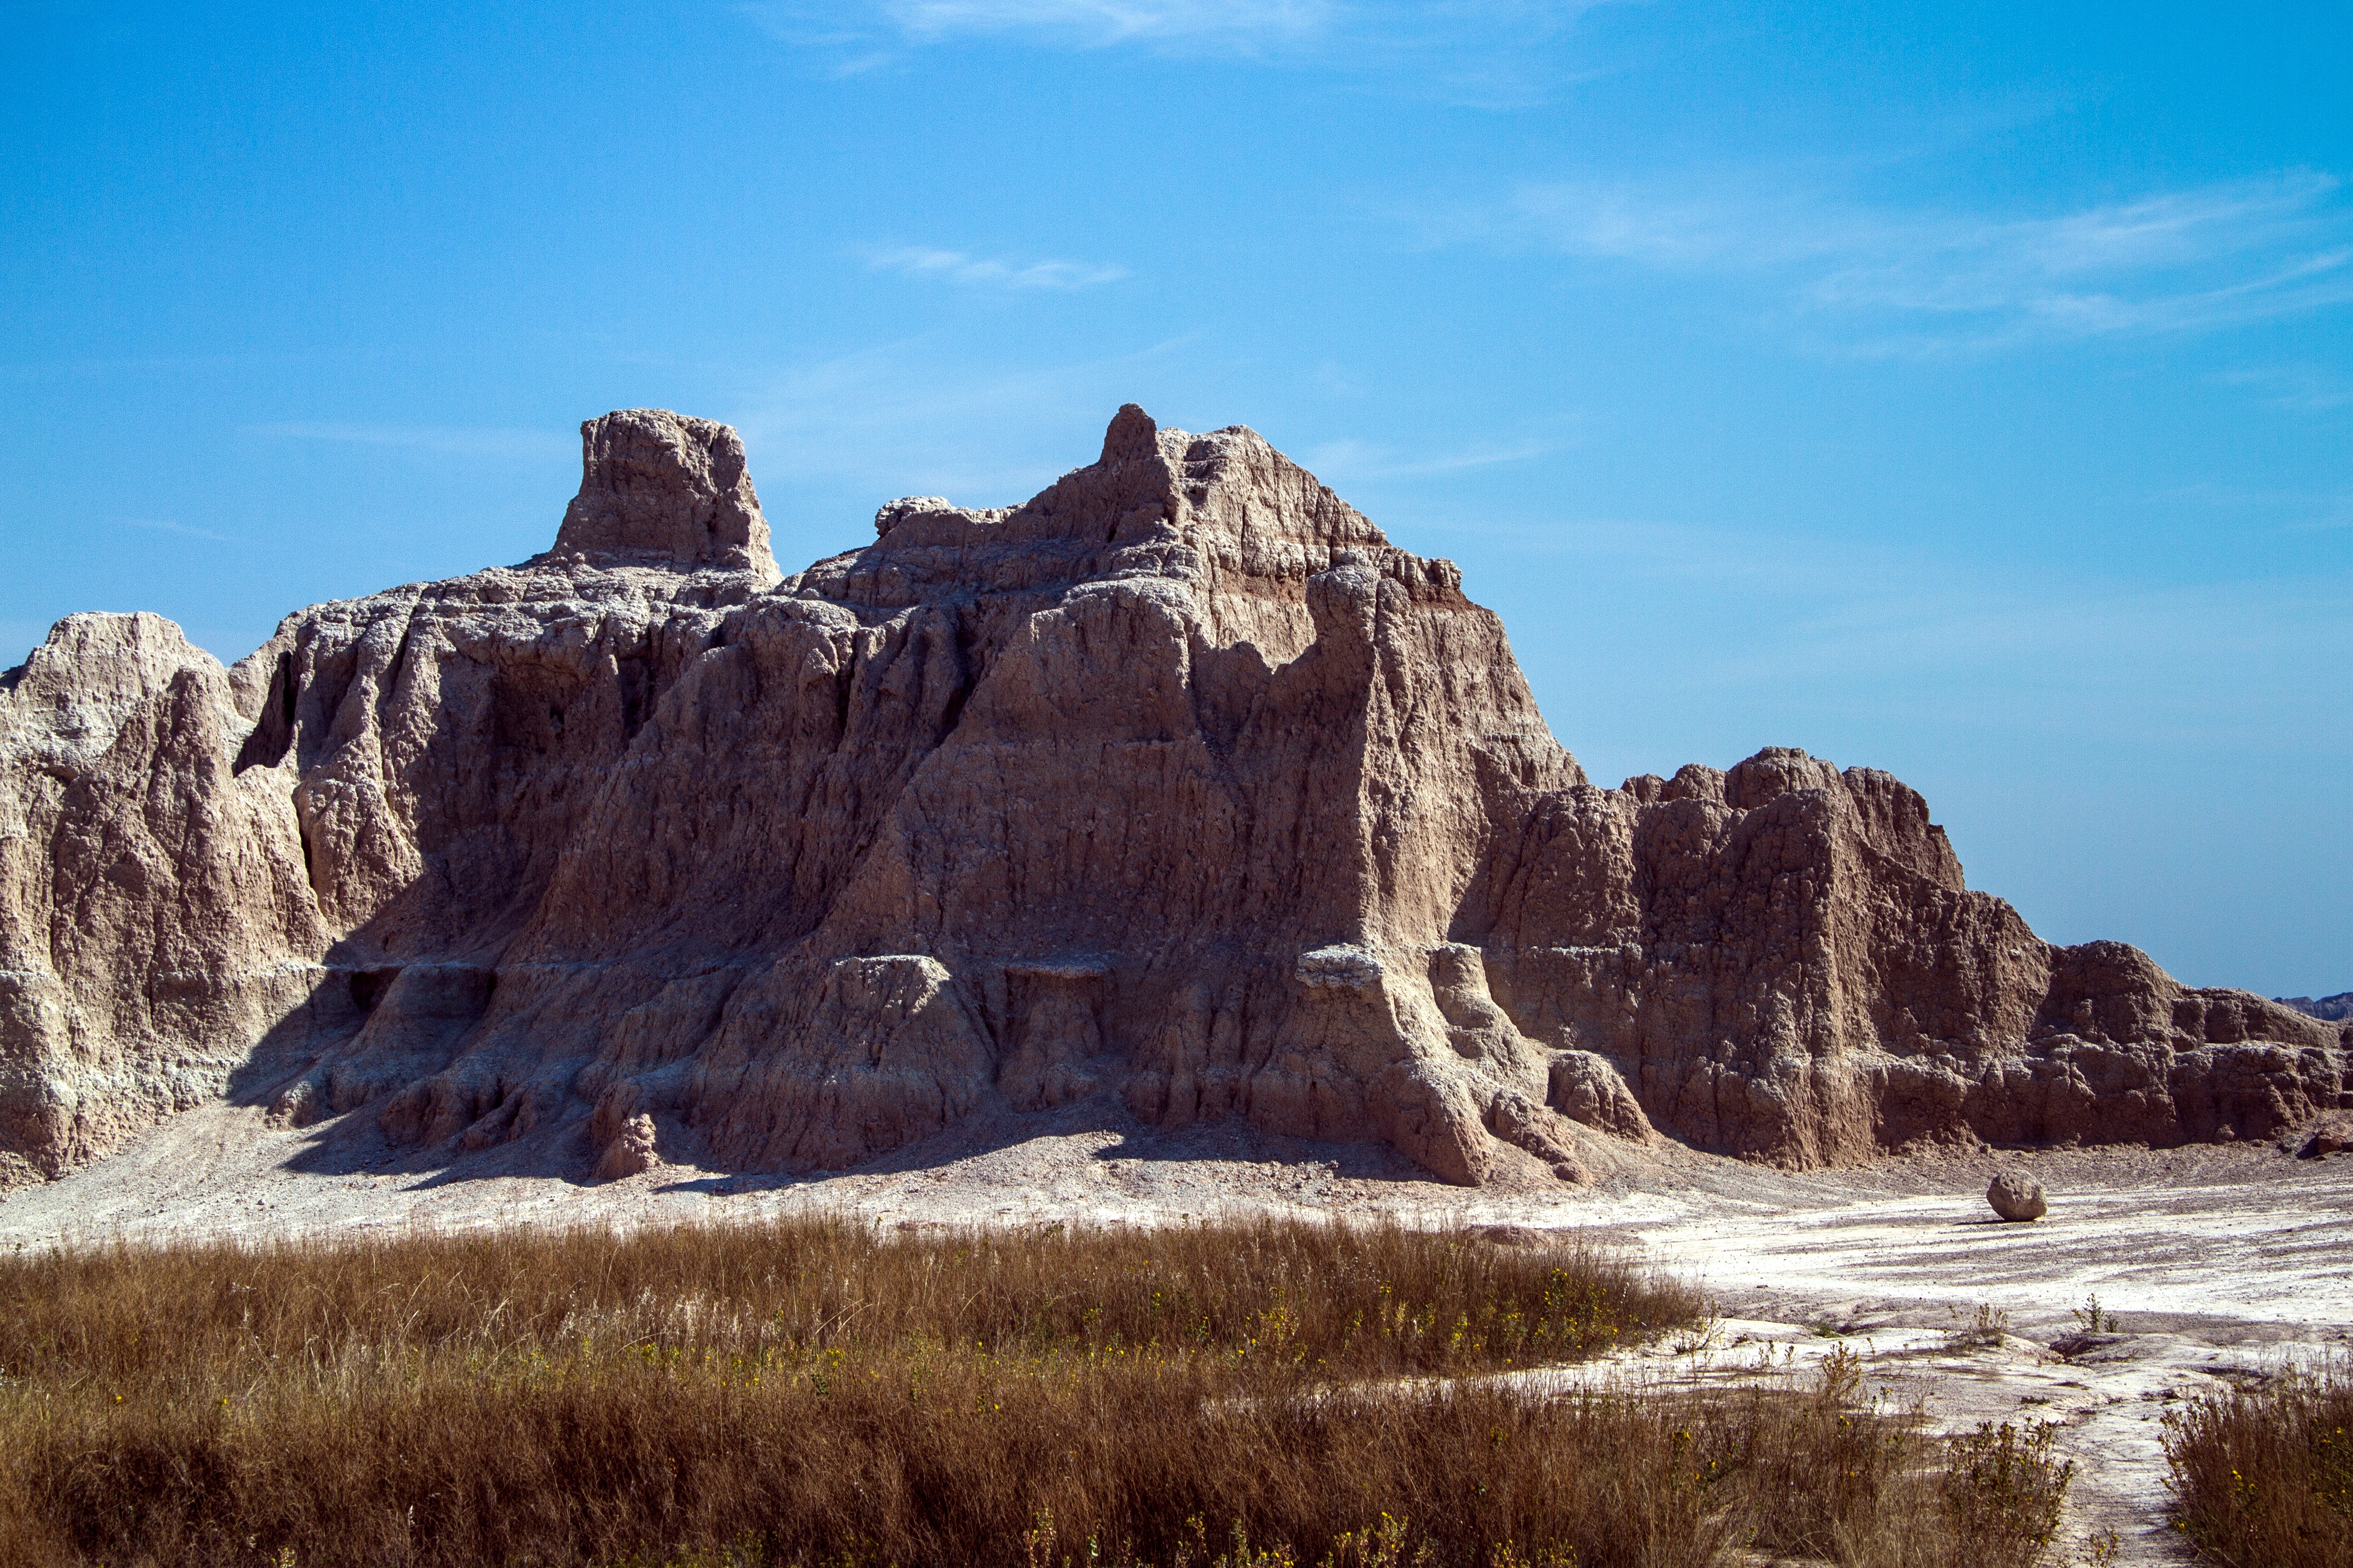
landscape, rock, mountain, prairie, valley, formation, cliff, arch, usa, america, terrain, national park, united states, geology, badlands, plateau, wadi, butte, north america, badlands national park, south dakota, landform, natural environment, geographical feature, lakota